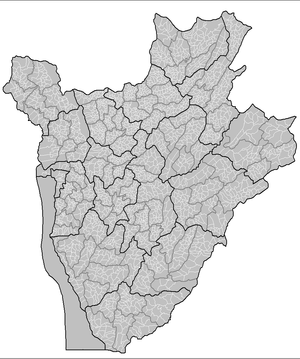
La colline est au Burundi la division administrative de 3ᵉ niveau. En 2016, on en dénombrerait entre 2 000 et 3 000.
L'organisation administrative du Burundi comprend trois principaux niveaux. La Province qui elle-même comprend des communes. Chaque commune comprend des collines.